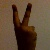
The image shows a hand gesture representing the number 2 in Indian Sign Language.